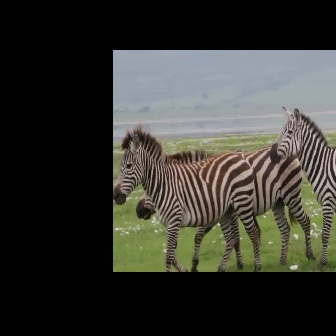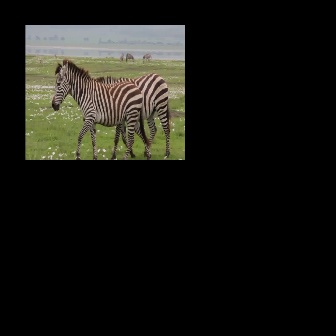
  Please identify the target specified by the bounding box [112,120,263,271] in the first image and locate it in the second image. Return the coordinates in [x_min,y_min,x_max,y_max] format.
Answer: [51,58,152,159]